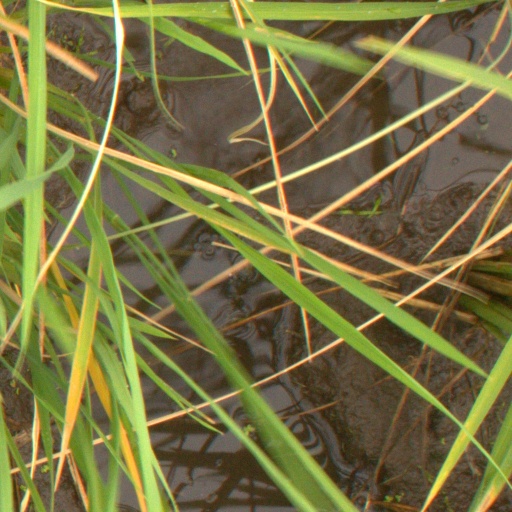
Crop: rice